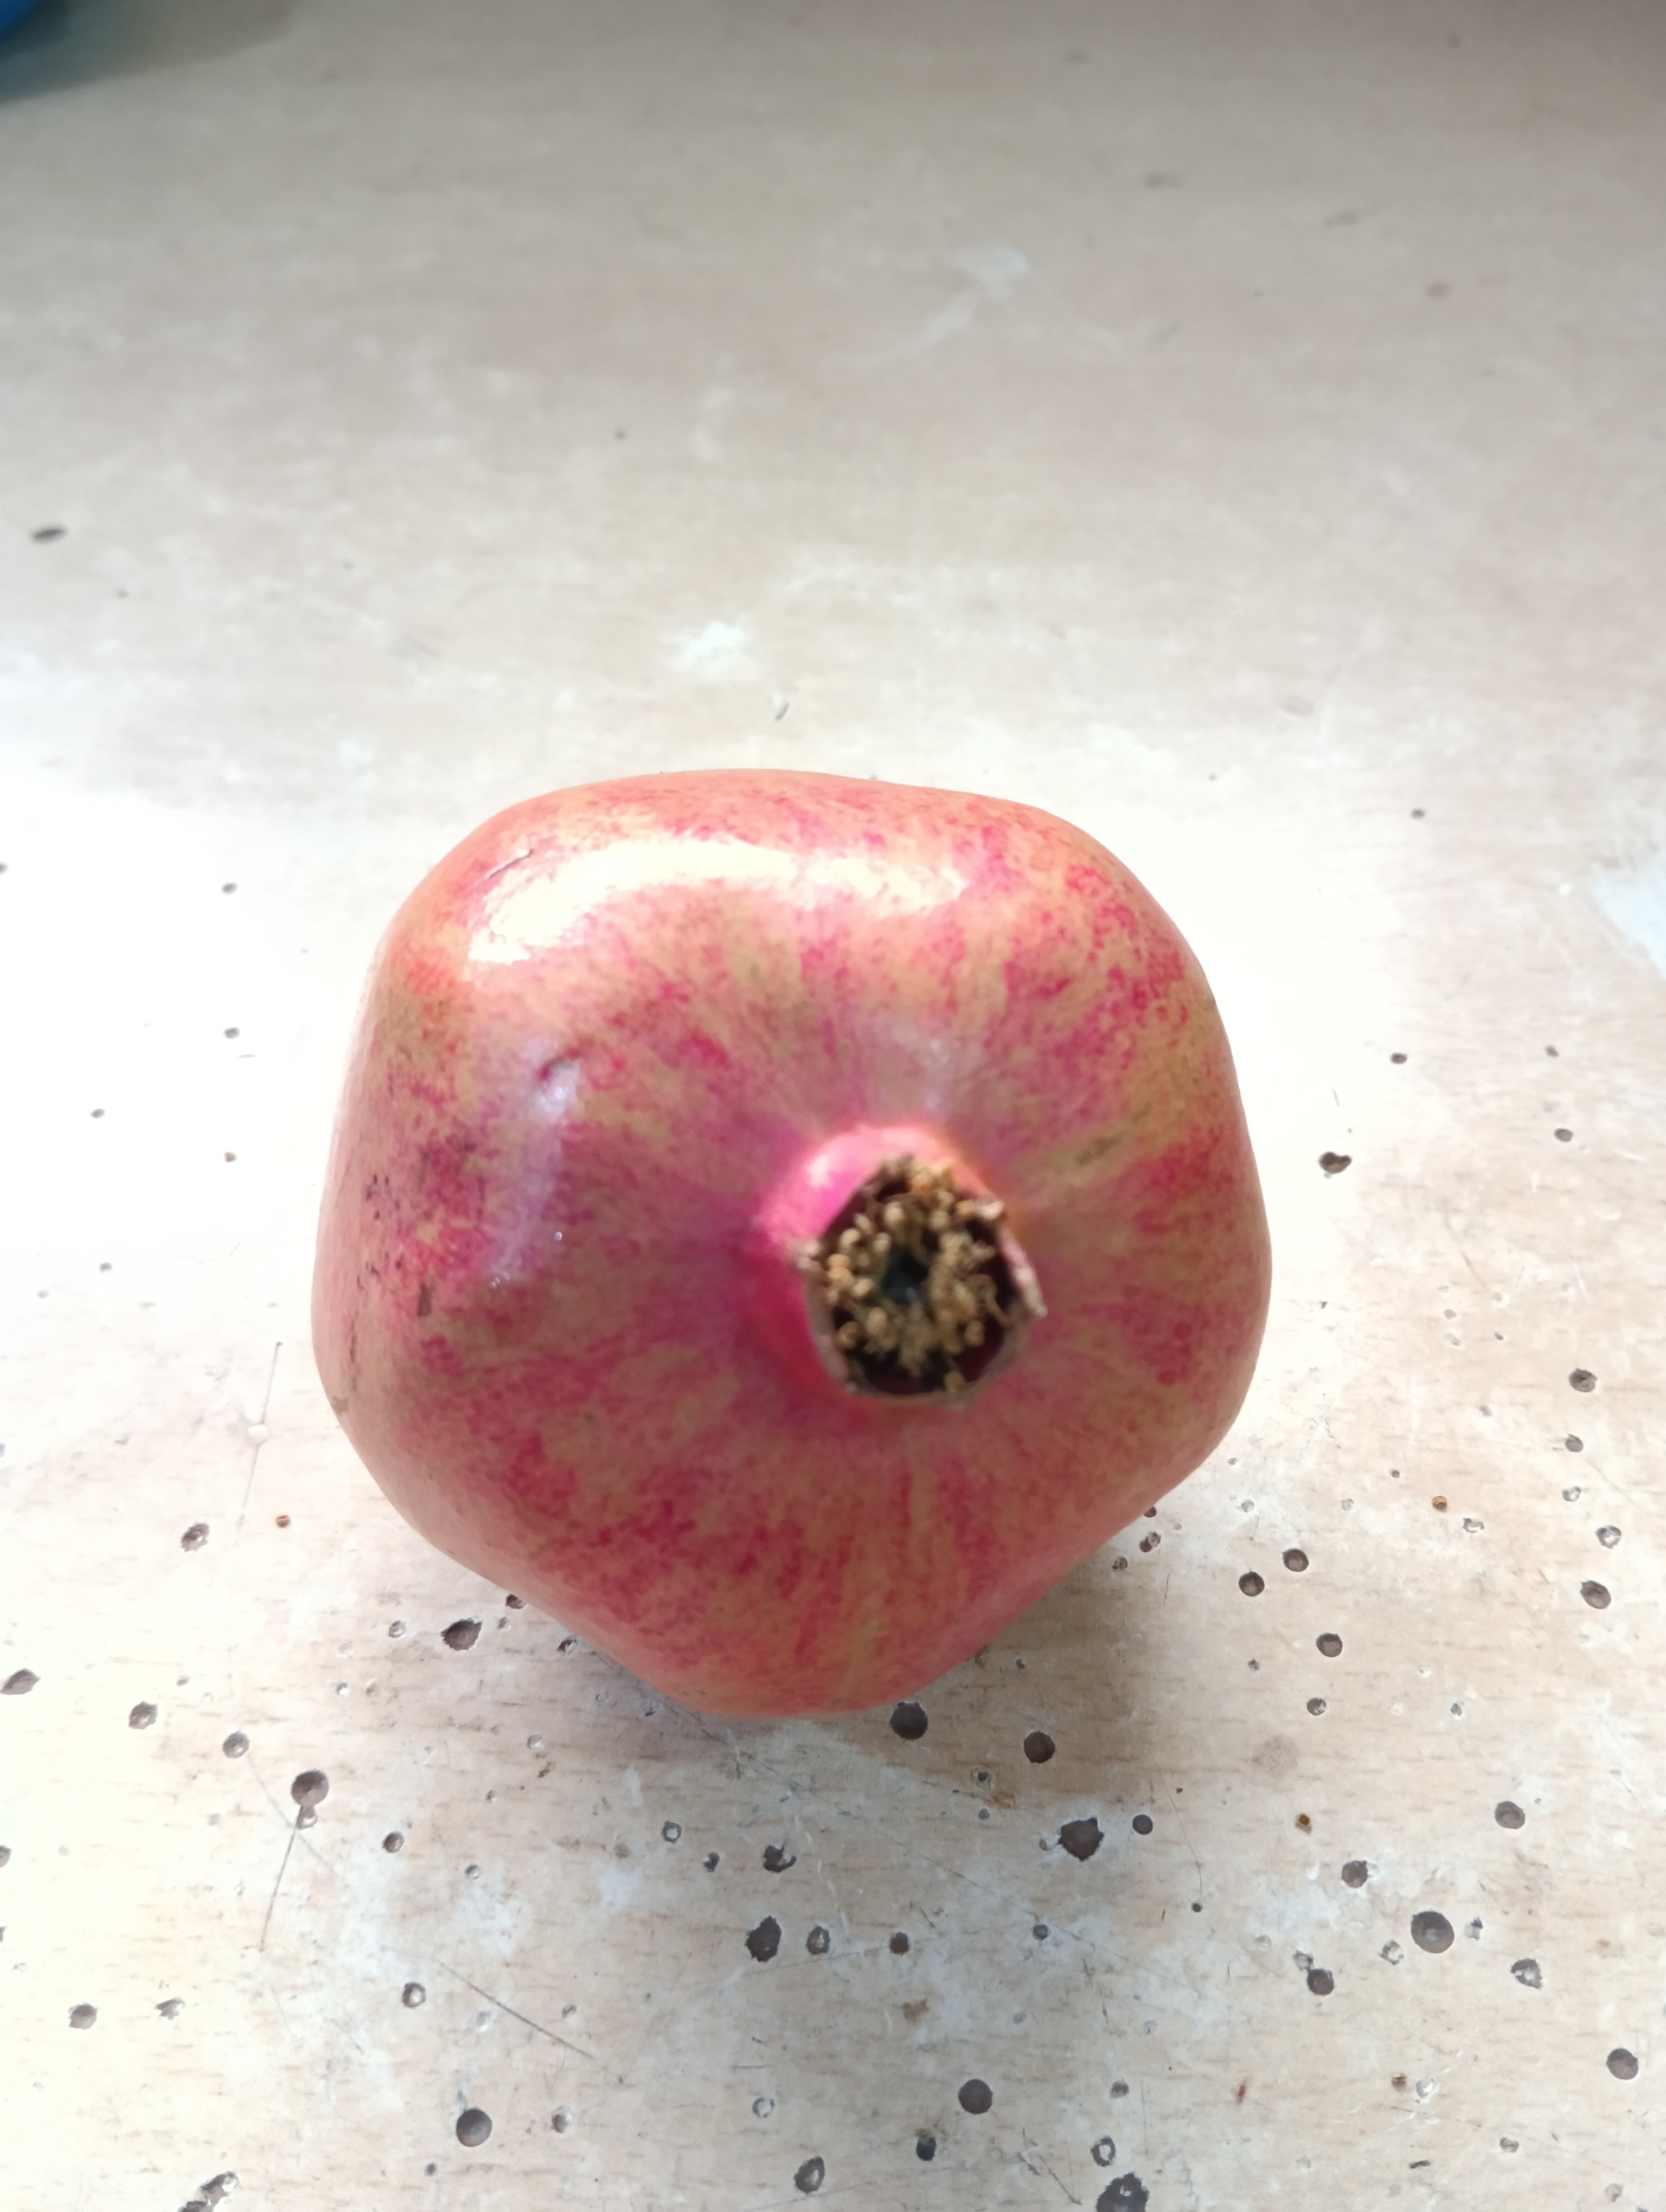
Label: Minor Defect